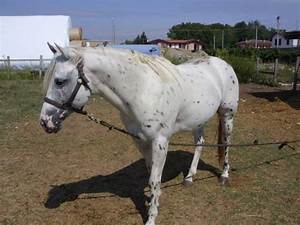
Label: horse